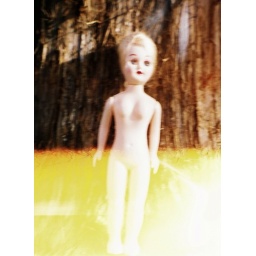
standing on a knot in the tree